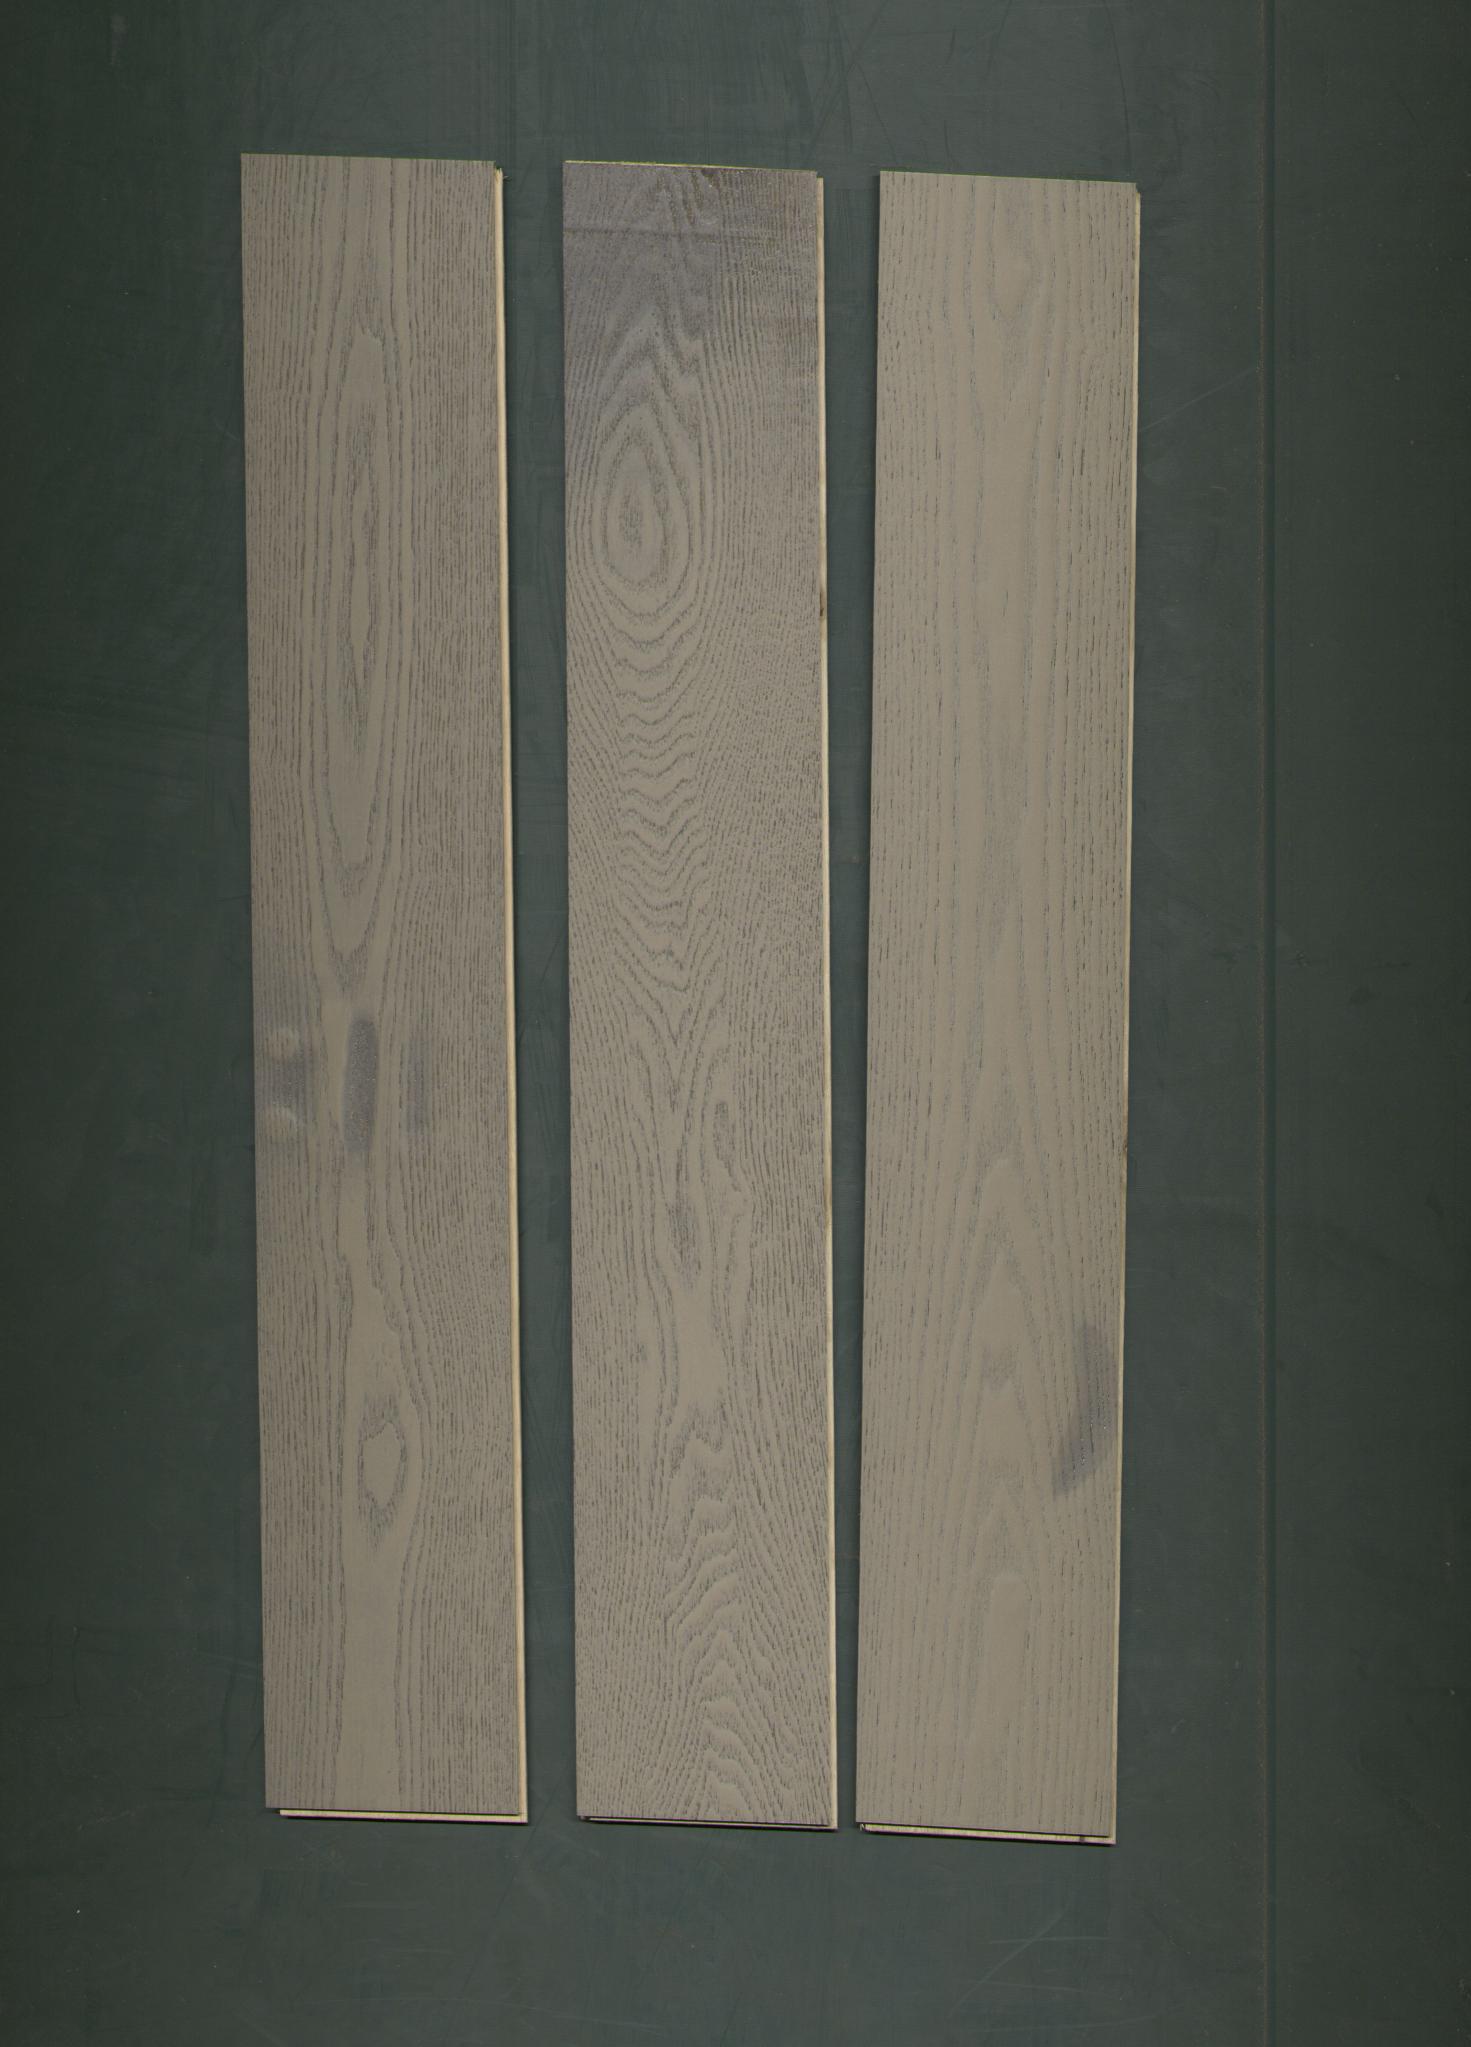
Label: mixers